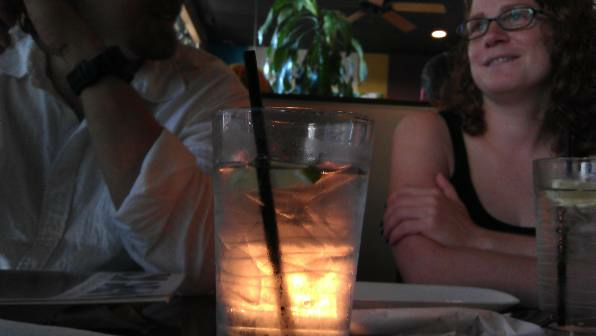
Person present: Yes